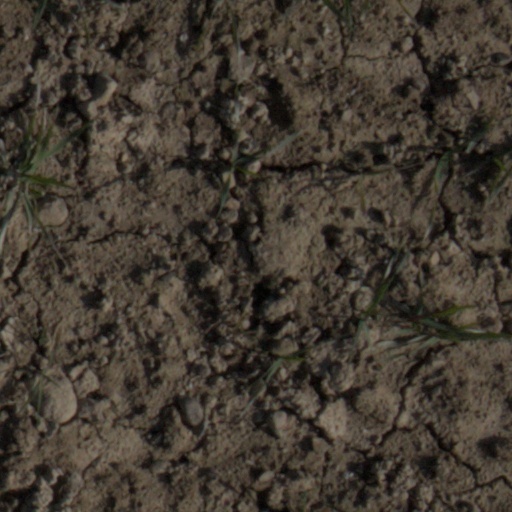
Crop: wheat